Pierre Trudeau

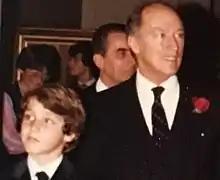
Trudeau's eldest son Justin (23rd Prime Minister of Canada) at the age of 10, touring the Palais des Beaux-Arts de Lille with his father on November 8, 1982

Trudeau succumbed to several health complications at his Montreal home on September 28, 2000. His death has been attributed to his prostate cancer, Parkinson's disease, a prior battle with pneumonia, as well as the depression felt following his son's death in 1998. At the time of his death, he was surrounded by Margaret as well as his sons Justin and Sacha. He was 80 years old.